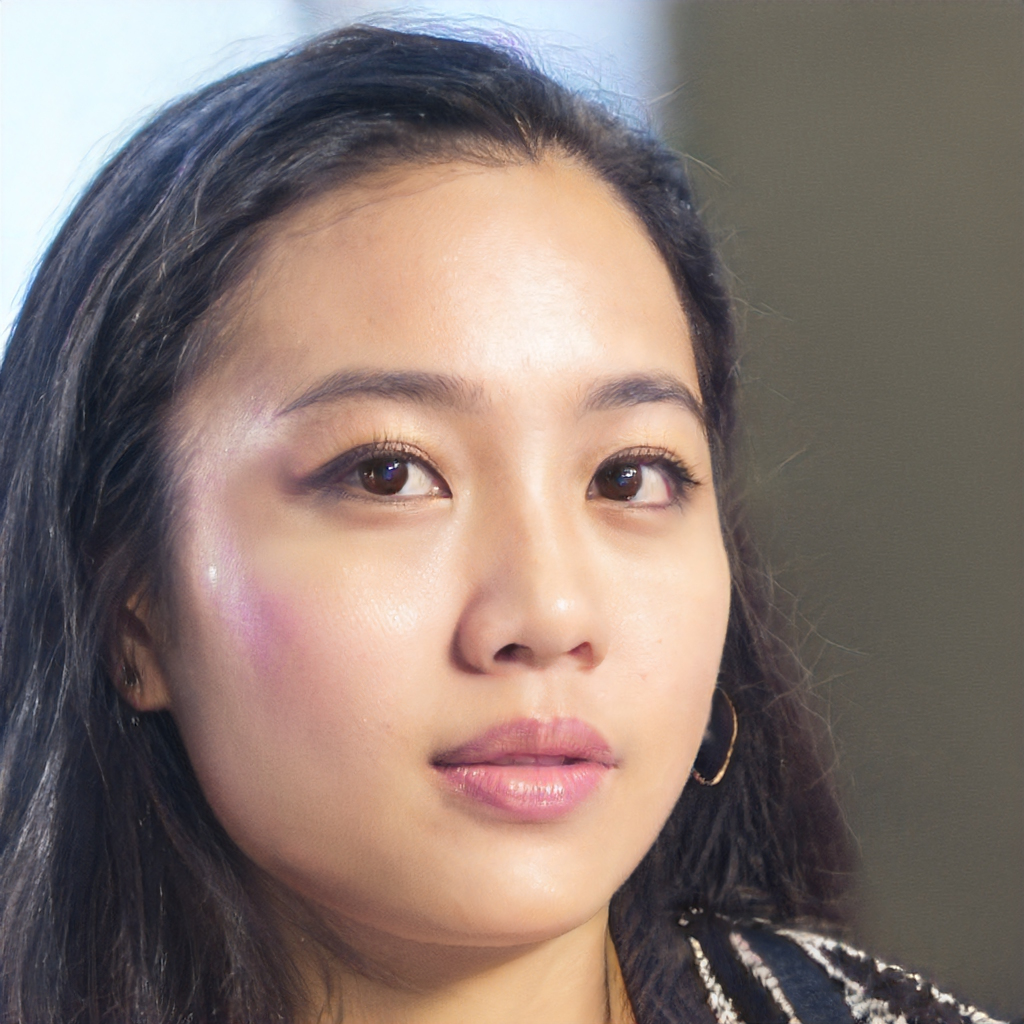
Gender: Female